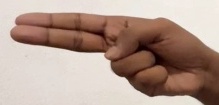
ASL sign: H